Rudbārži Palace

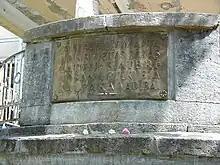
The commemorative plaque at Rudbārži

The school closed owing to lack of pupils in 2017 and the house became a military centre for the New Guard.